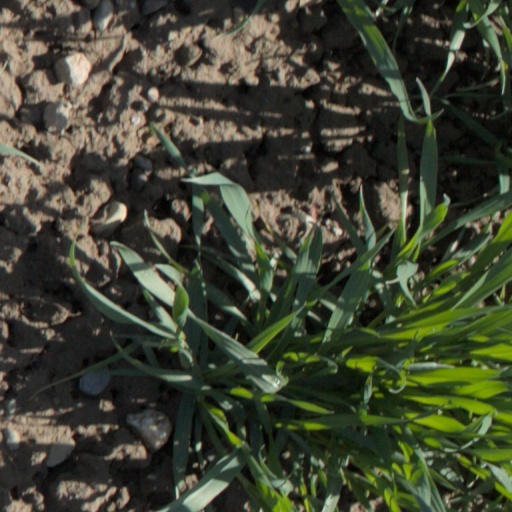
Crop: wheat